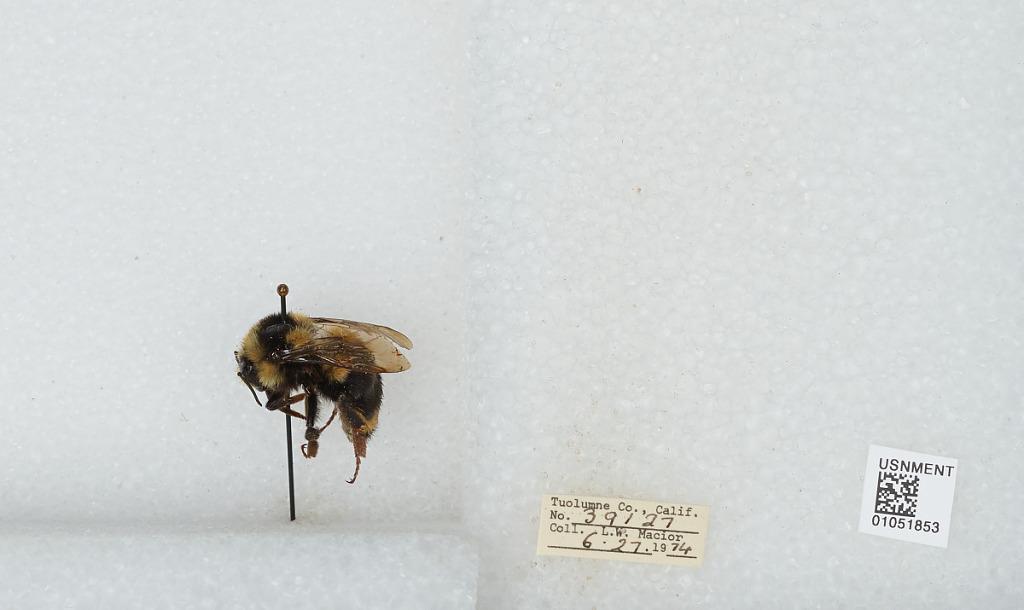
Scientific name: Bombus bifarius nearcticus
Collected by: L. Macior
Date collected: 1974-6-27
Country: United States
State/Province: California
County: Tuolumne
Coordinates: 38.02, -119.94